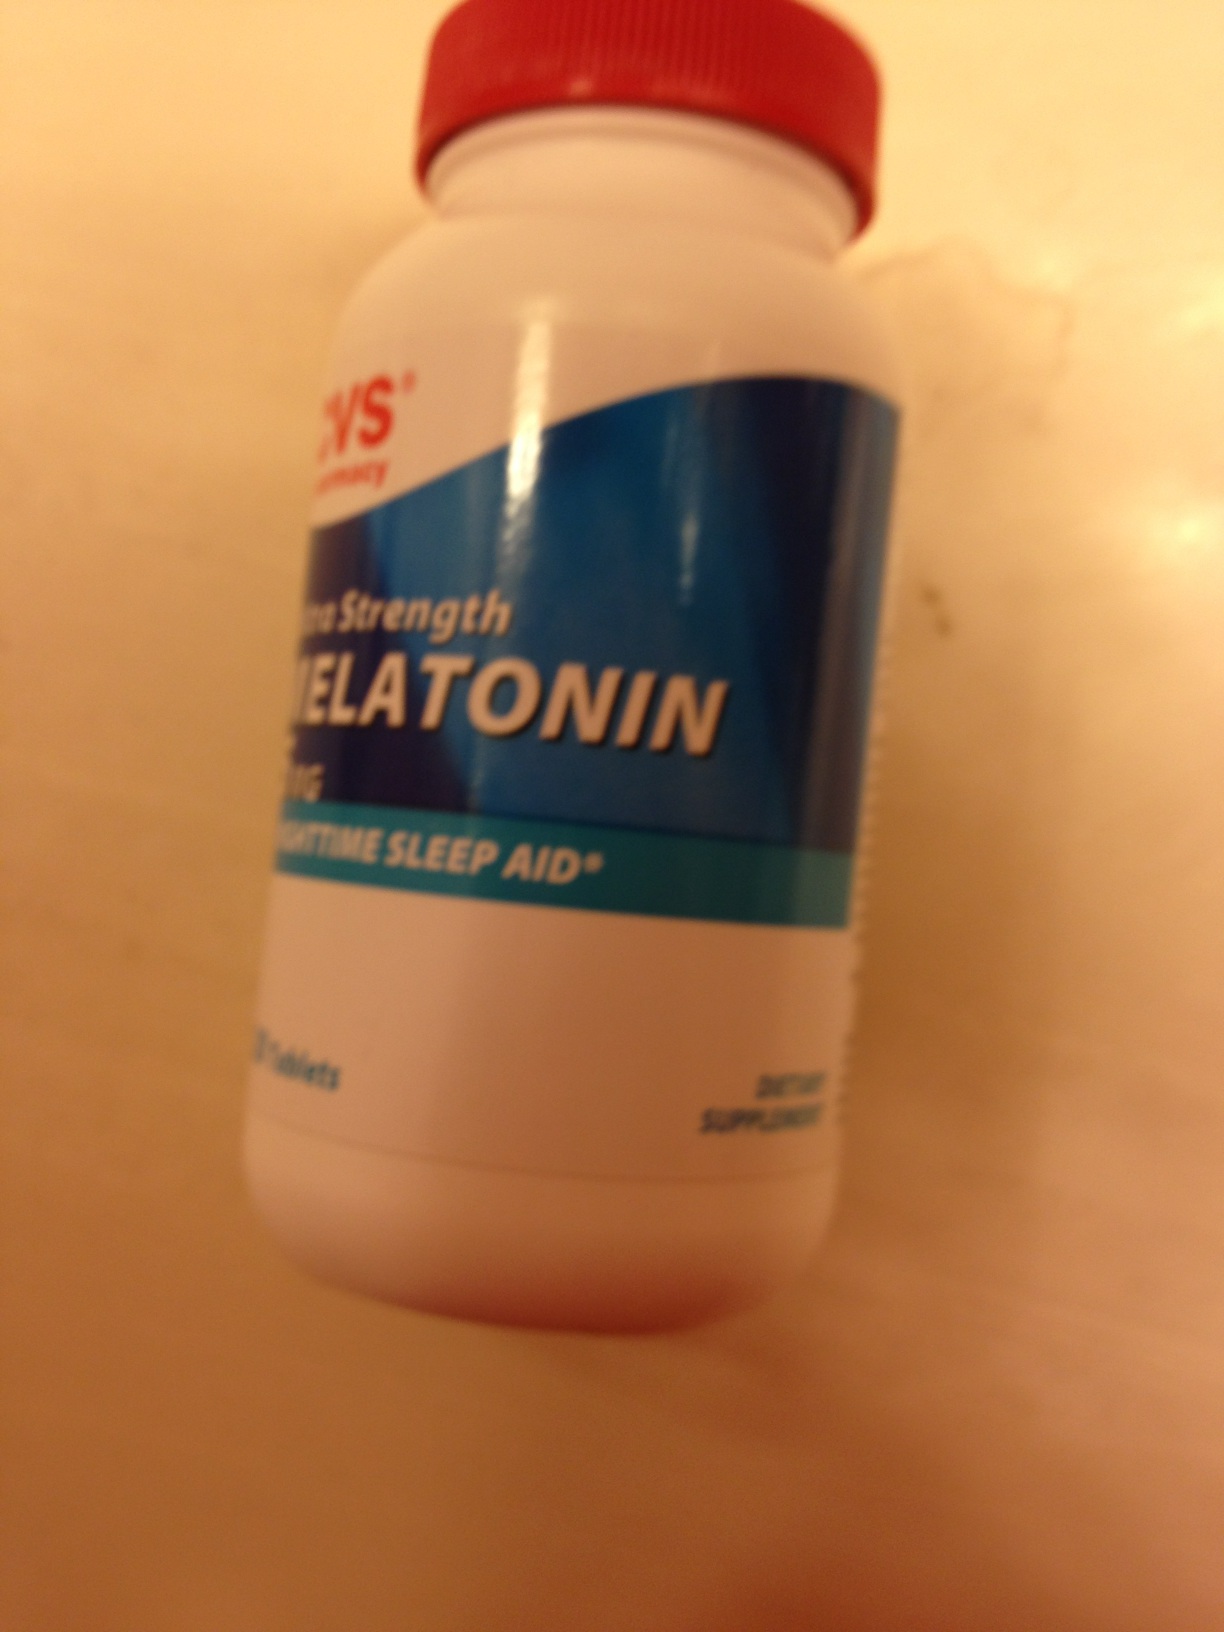Question: How many milligrams is this melatonin?
Answer: unanswerable